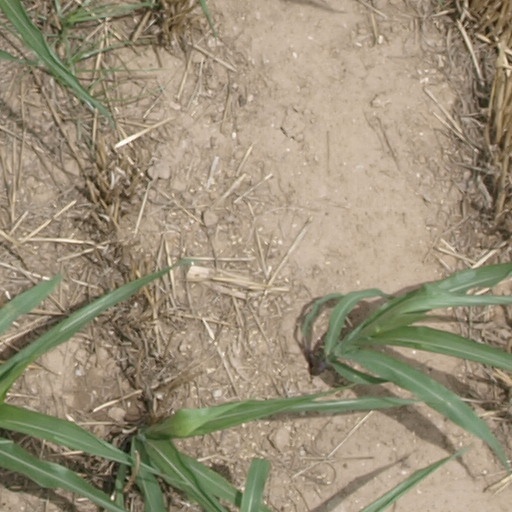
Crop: maize; corn